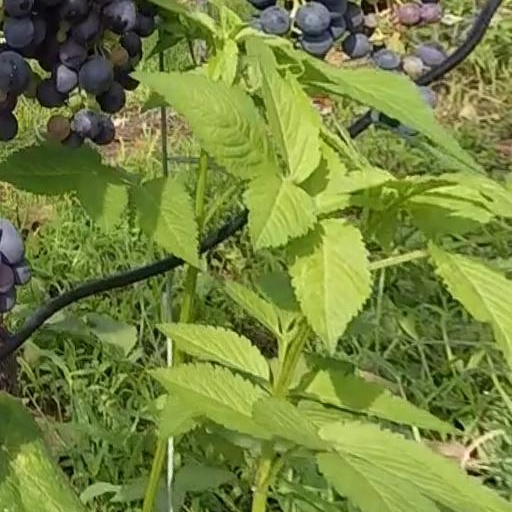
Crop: grape